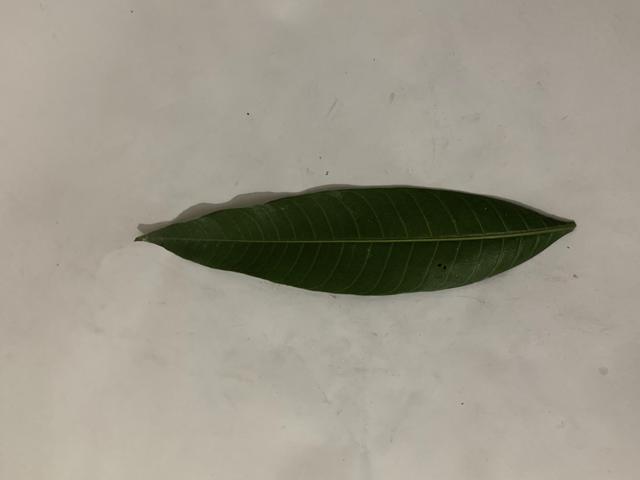
Mango leaf variety: Banana